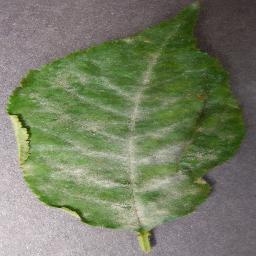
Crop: cherry
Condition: (including_sour)_powdery_mildew